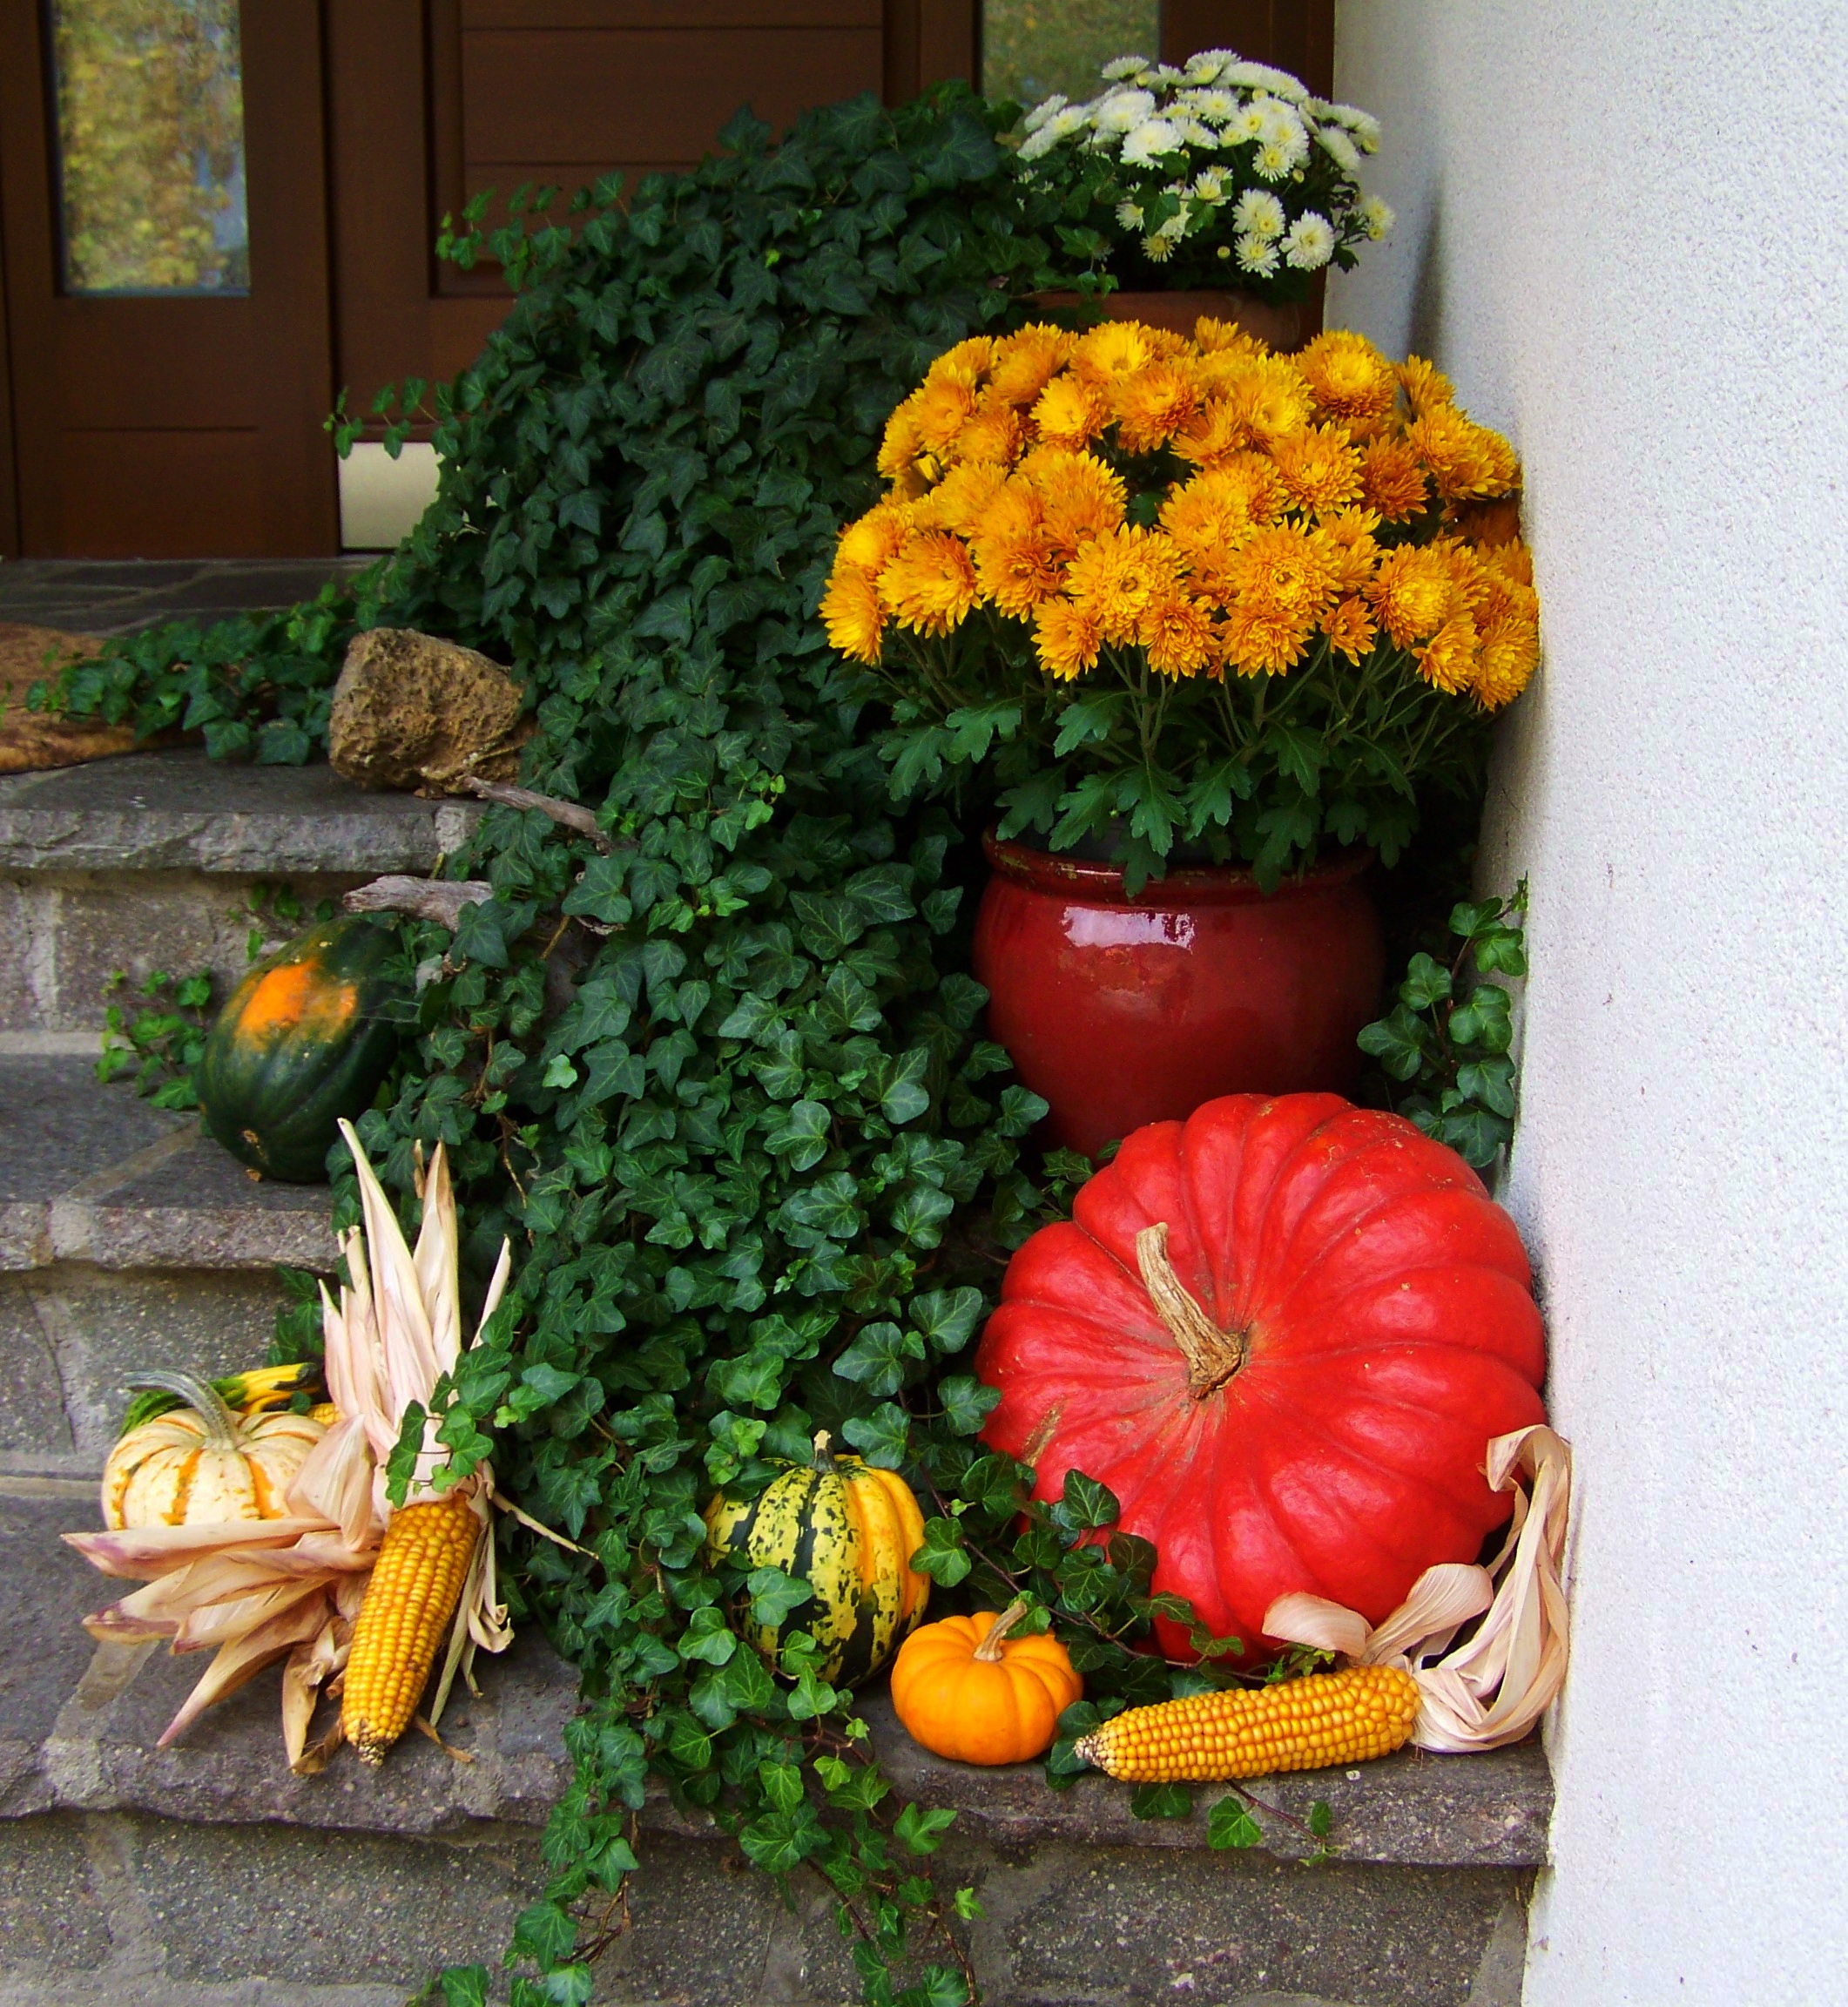
plant, flower, food, produce, vegetable, pumpkin, corn, christmas decoration, floristry, flowering plant, autumn fruits, floral design, land plant, flower arranging